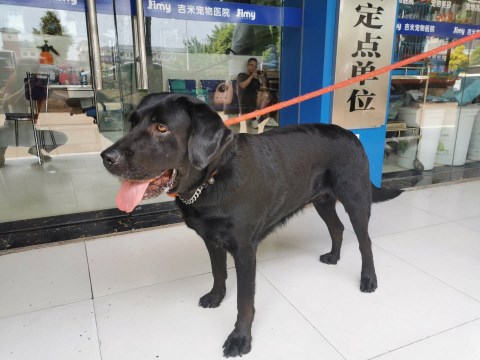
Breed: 3580-n000122-Labrador_retriever